2013 Formula One World Championship

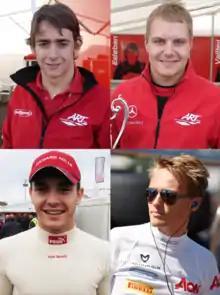
Five drivers made their Formula One debut in 2013, including (clockwise from top left): Esteban Gutiérrez (Sauber), Valtteri Bottas (Williams), Max Chilton and Jules Bianchi (both Marussia). Giedo van der Garde (Caterham) is not pictured.

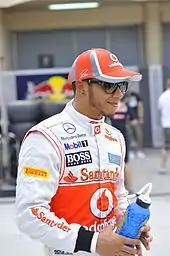
Lewis Hamilton—seen here at the 2012 Bahrain Grand Prix—left McLaren to join the Mercedes works team in 2013.

In November 2012, Thesan Capital, the owners of HRT Formula 1 Team, announced that they were putting the team up for sale. The team needed to find a buyer by 30 November—the date by which entry fees for the 2013 were due to be paid—or else face closure and a departure from the sport. Thesan Capital failed to find a buyer in time, and HRT was omitted from the 2013 entry list. The team was later reported to be in liquidation, and despite bids to purchase and revive the team under a new name, their assets were ultimately sold to Teo Martín, the owner of a firm specialising in recycling automotive parts.